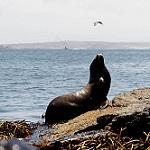
Label: sea